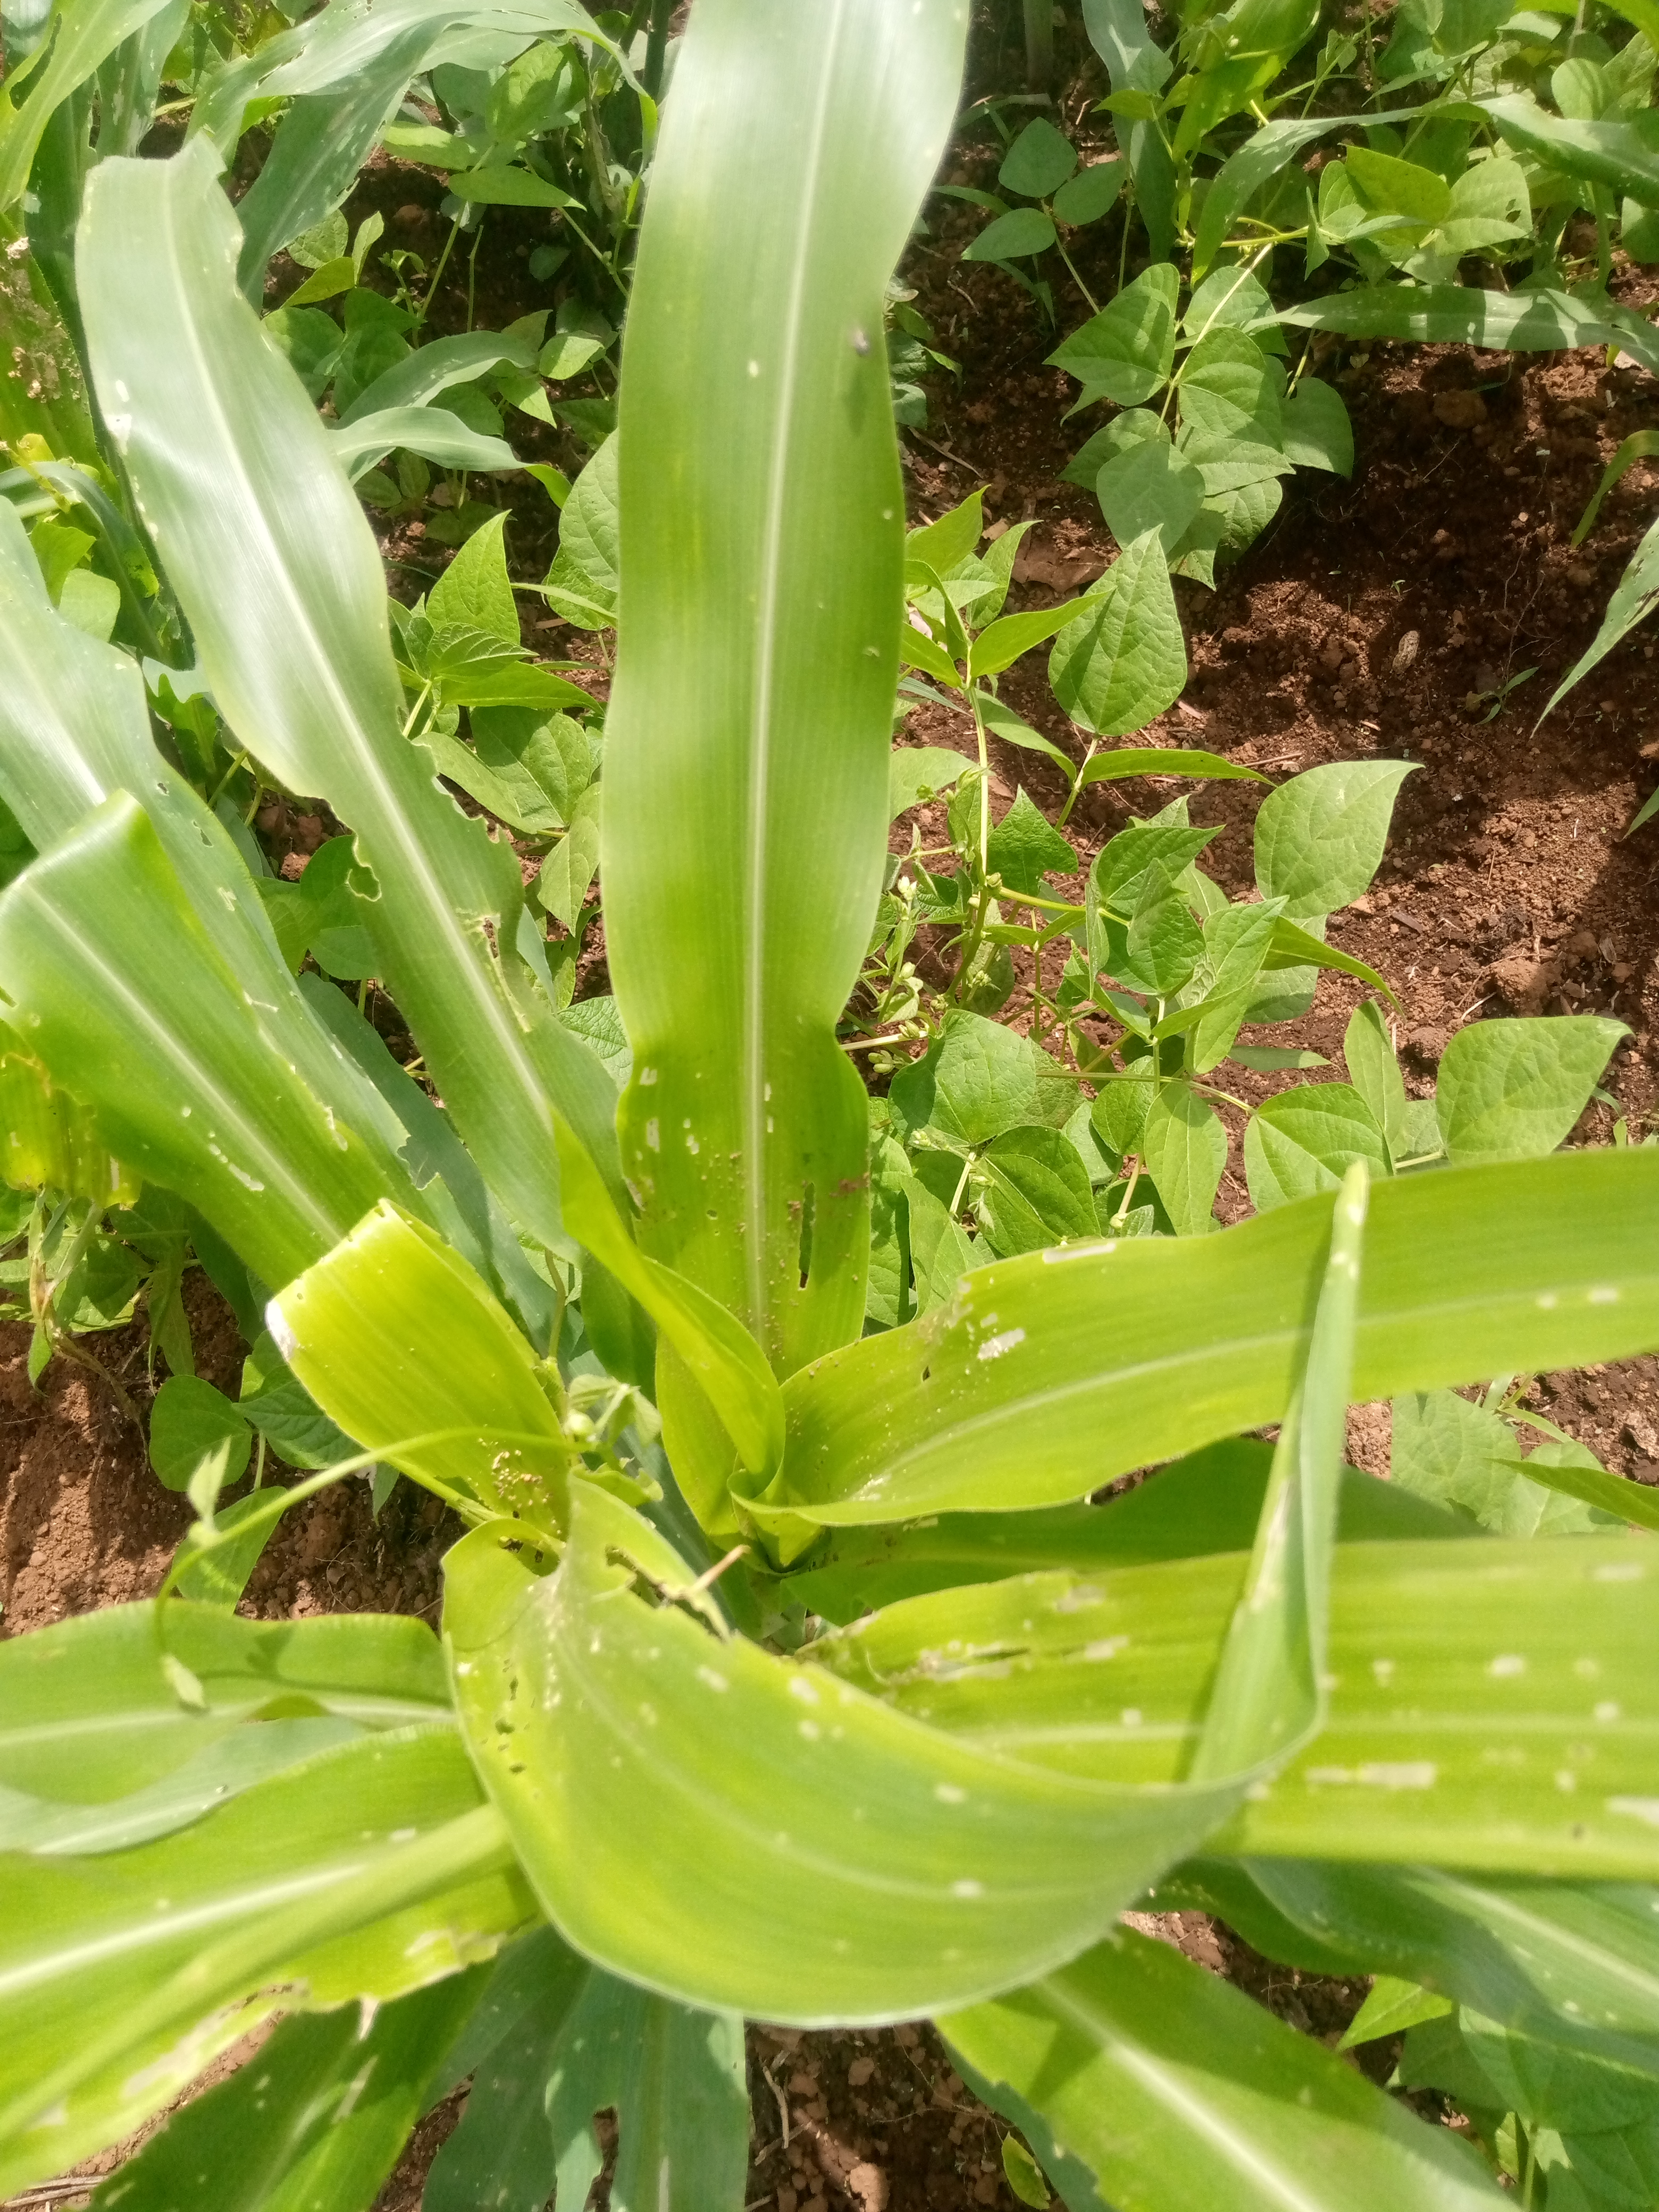
Label: spodoptera_frugiperda